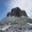
Label: mountain